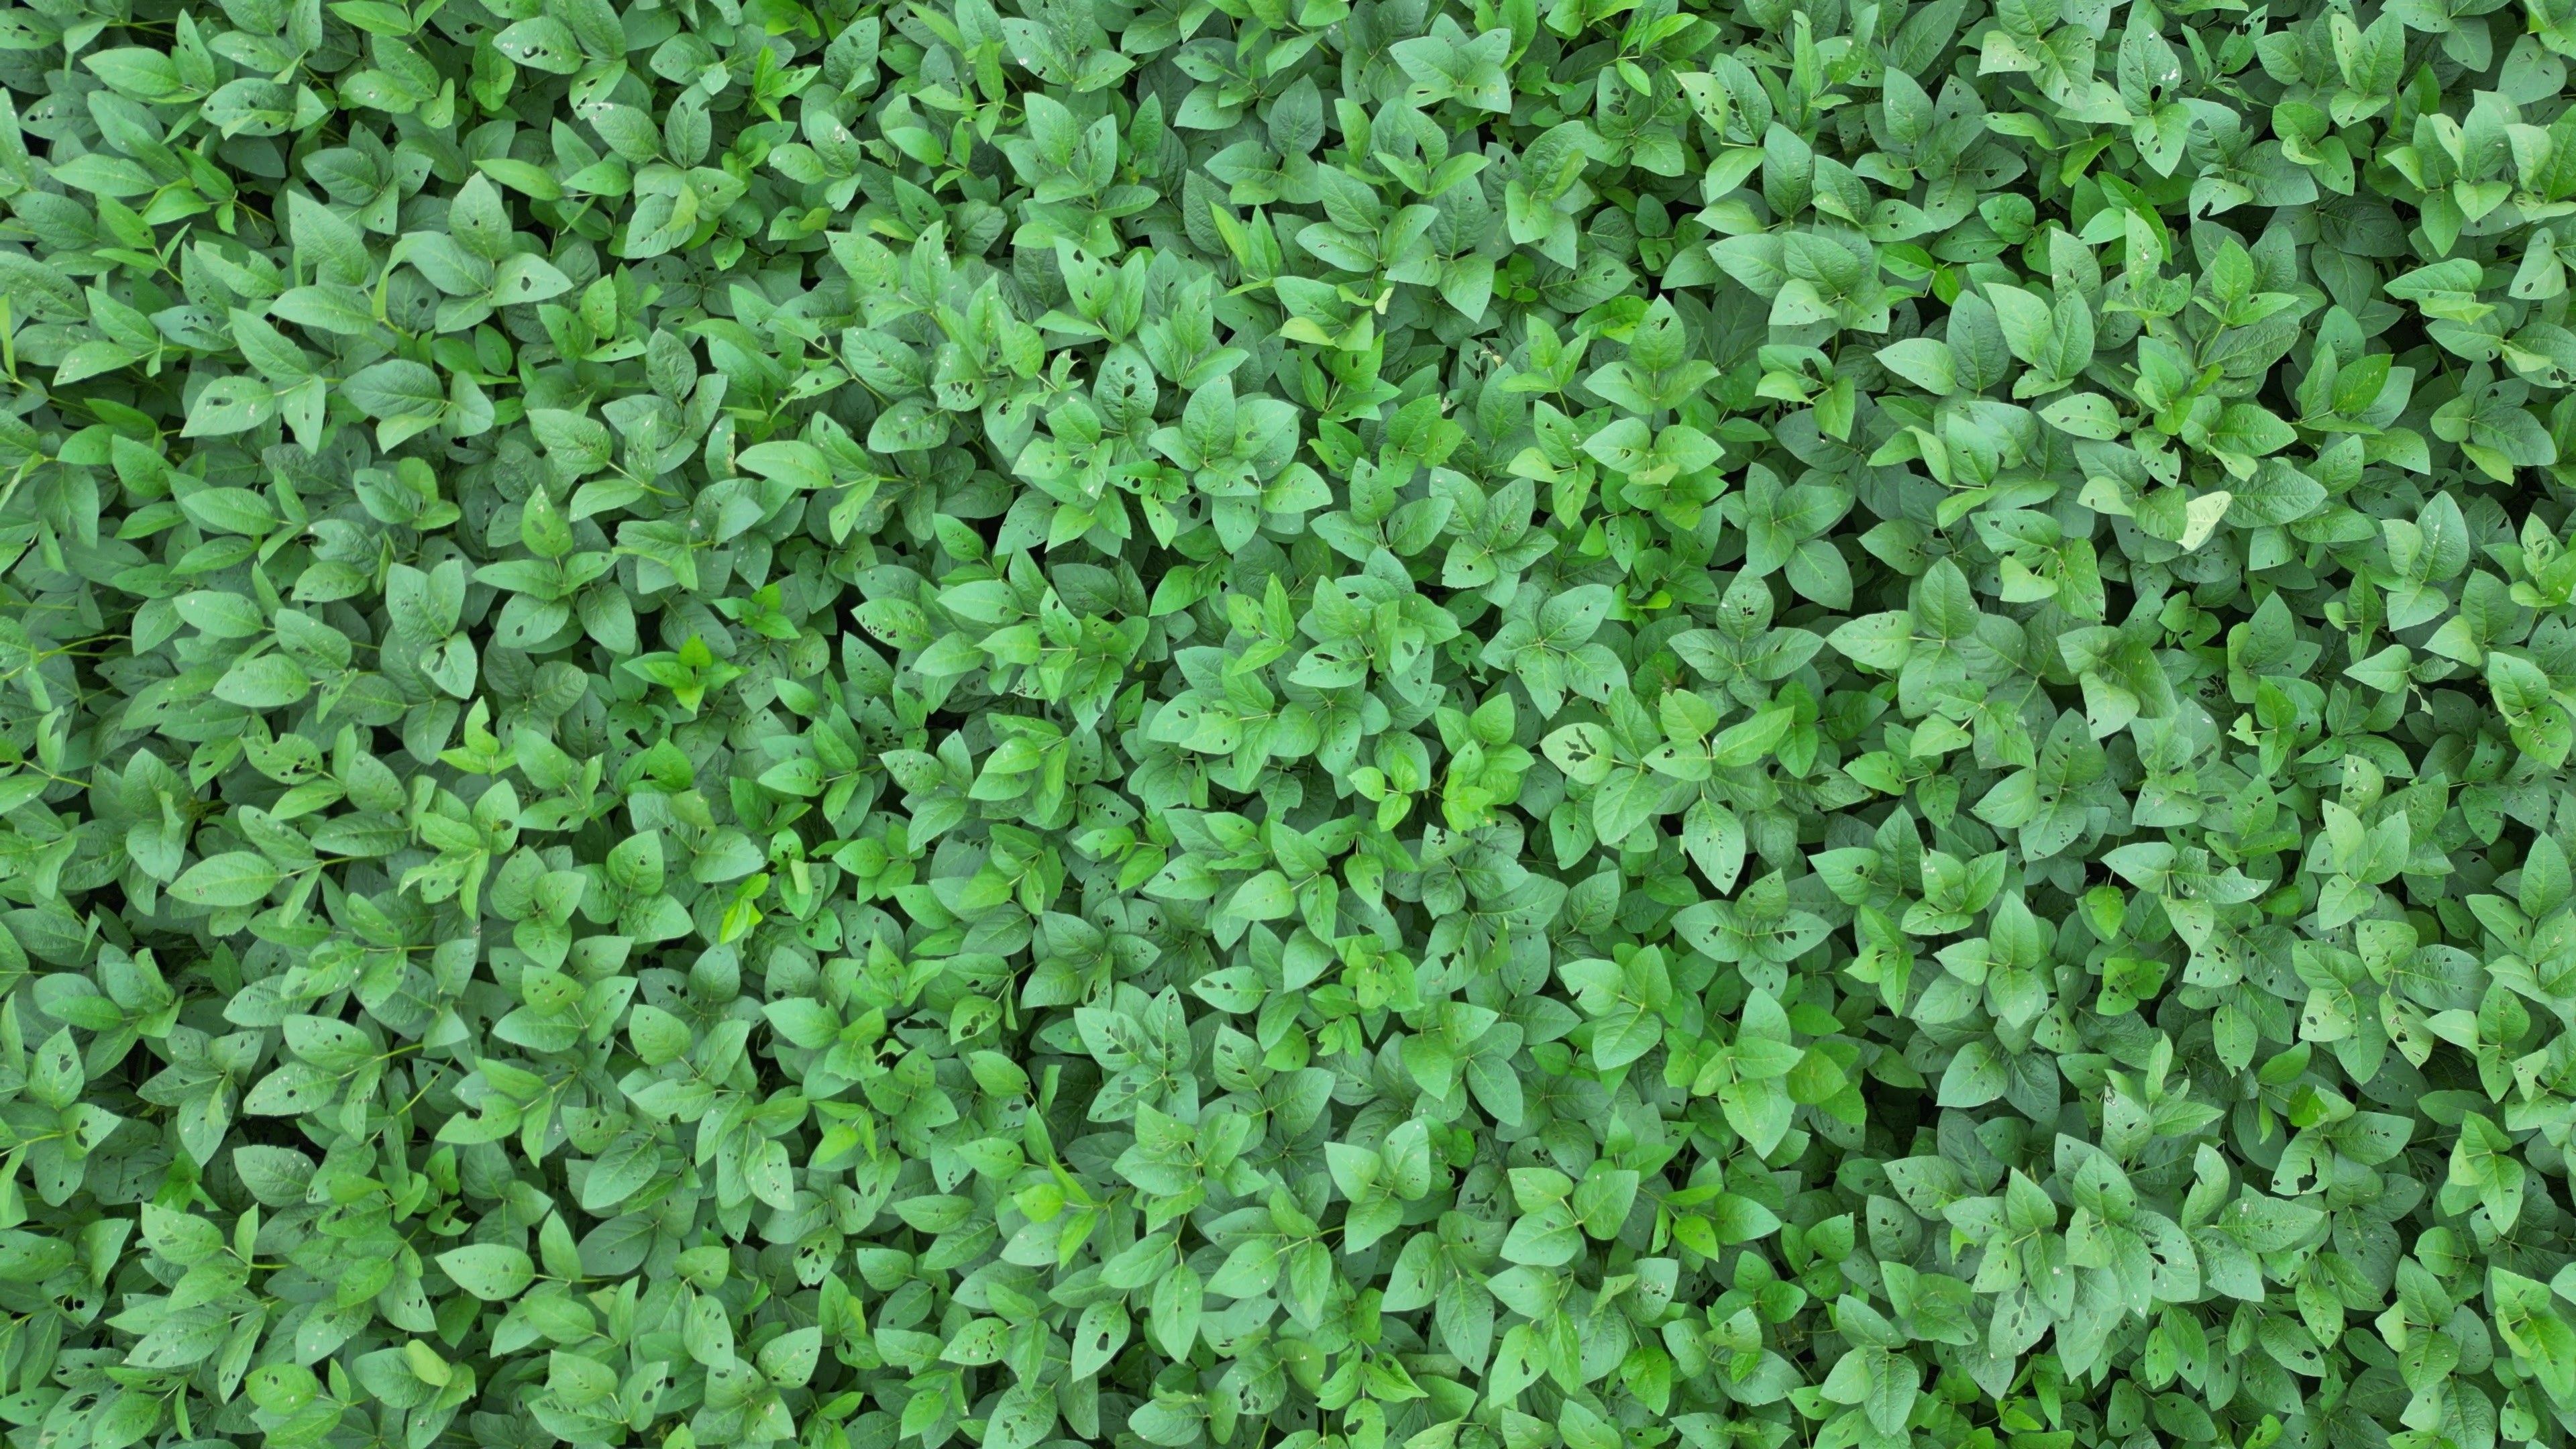
Label: Semilooper_Pest